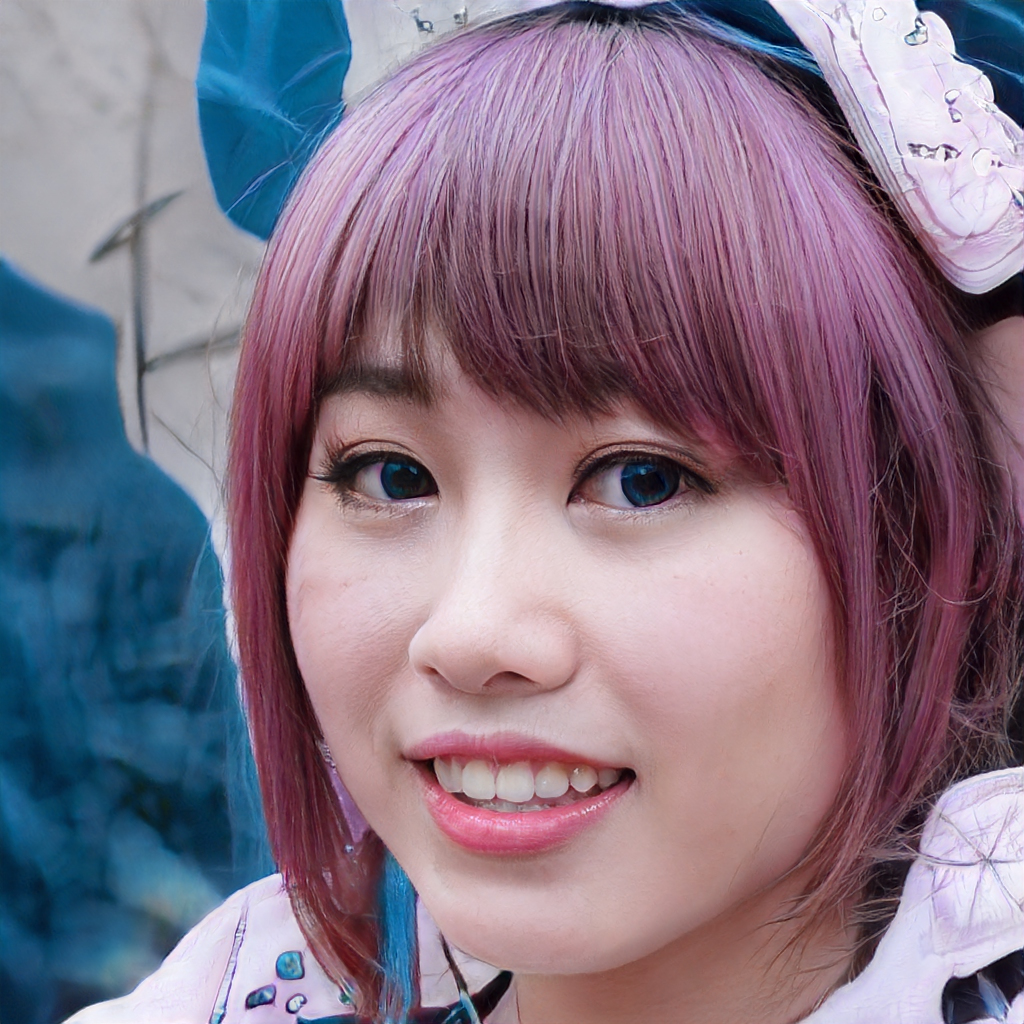
Gender: Female